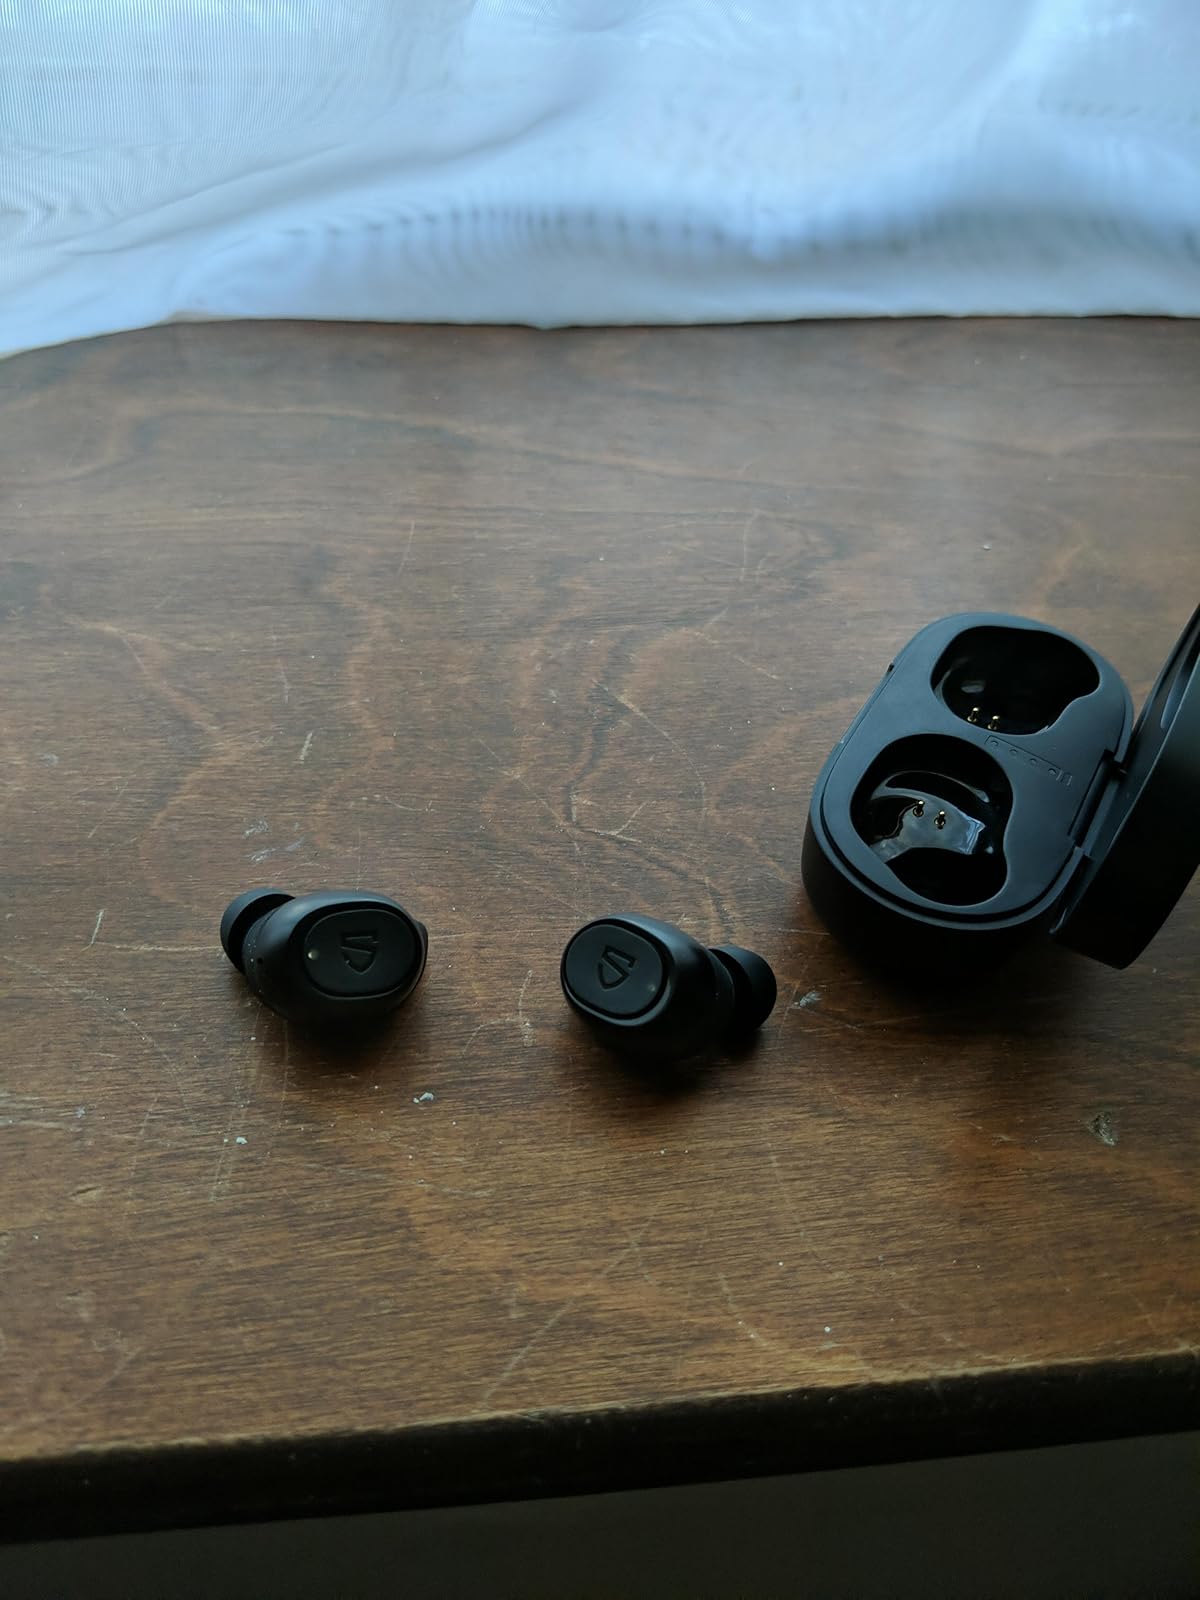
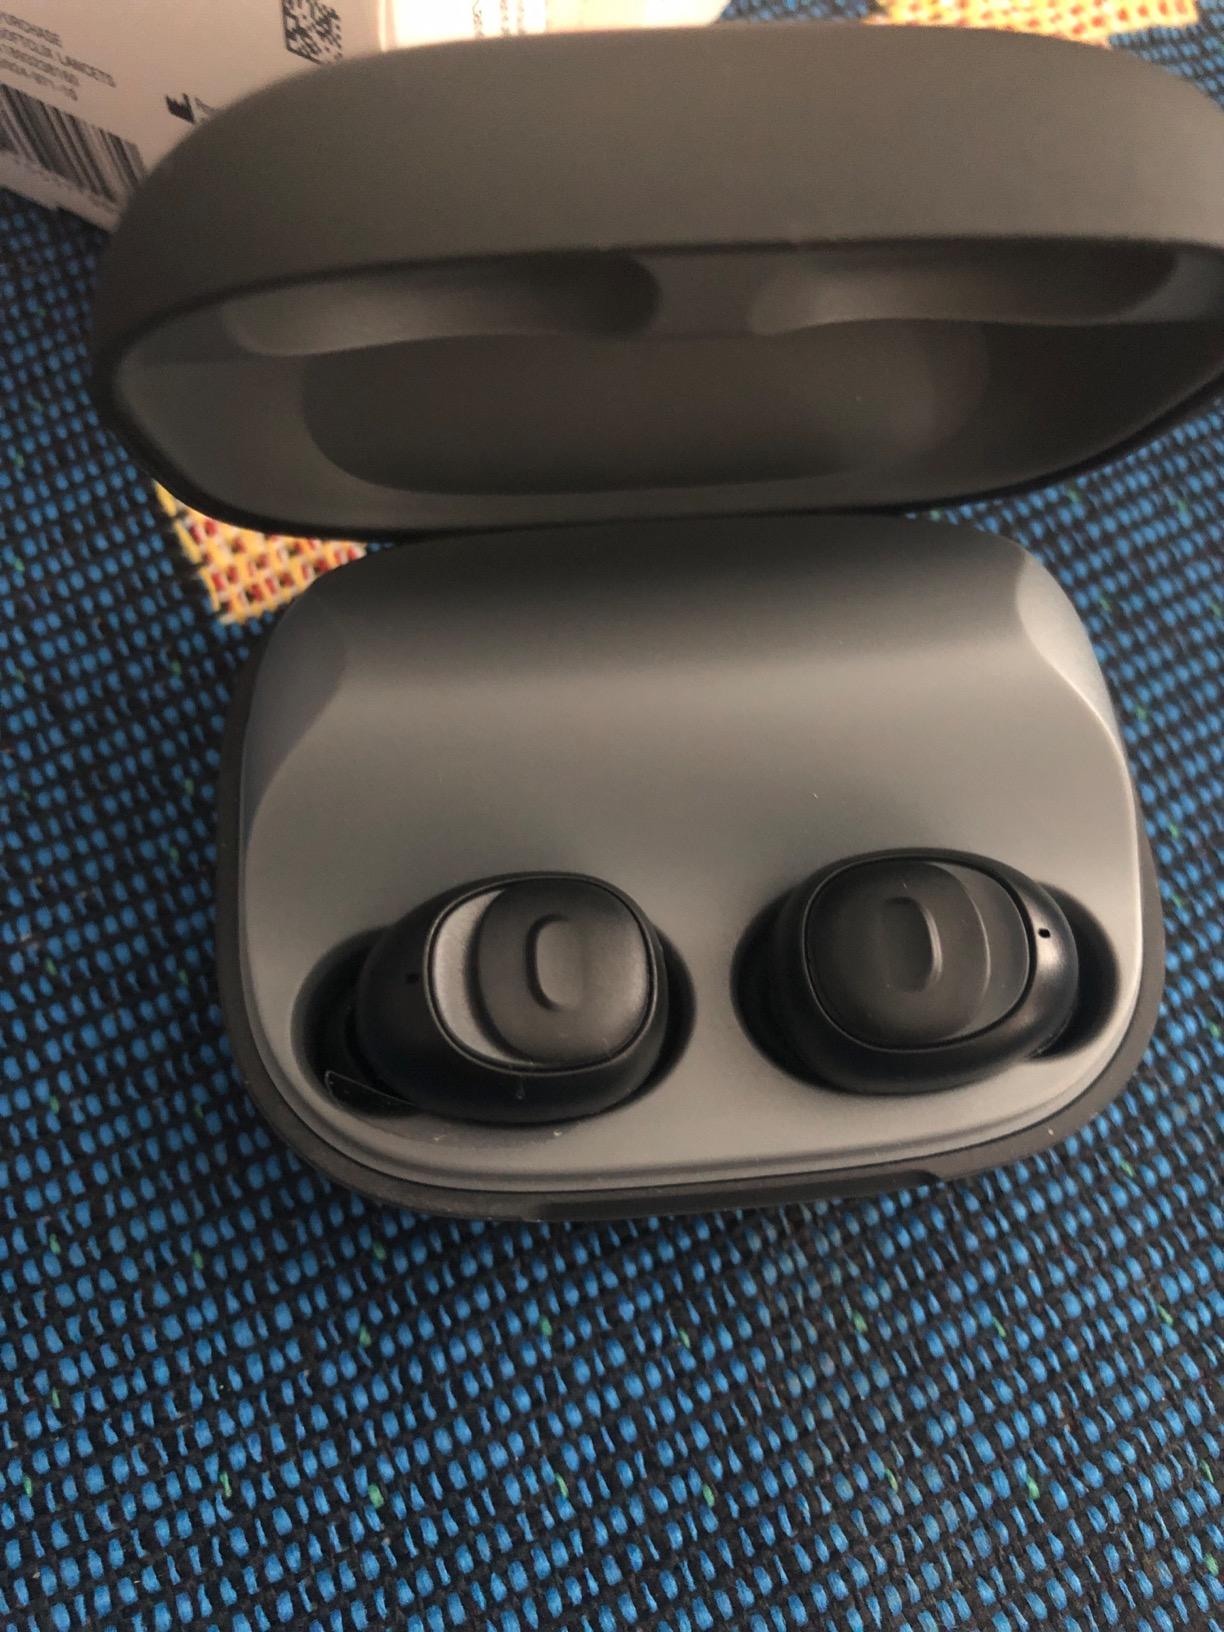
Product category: earbuds
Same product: no